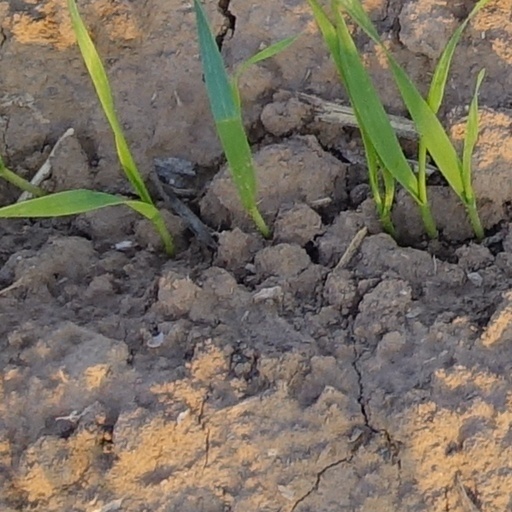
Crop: wheat